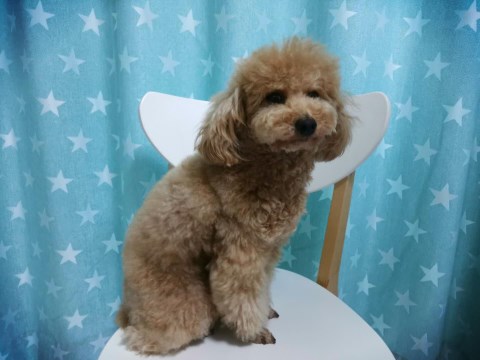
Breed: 7449-n000128-teddy